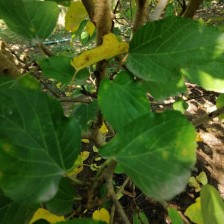
Variety: WhiteKing